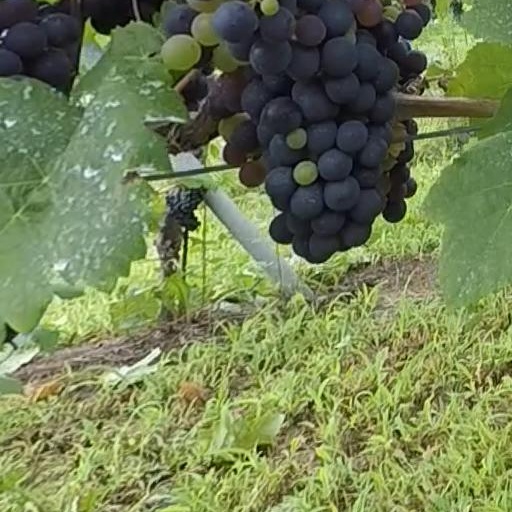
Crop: grape